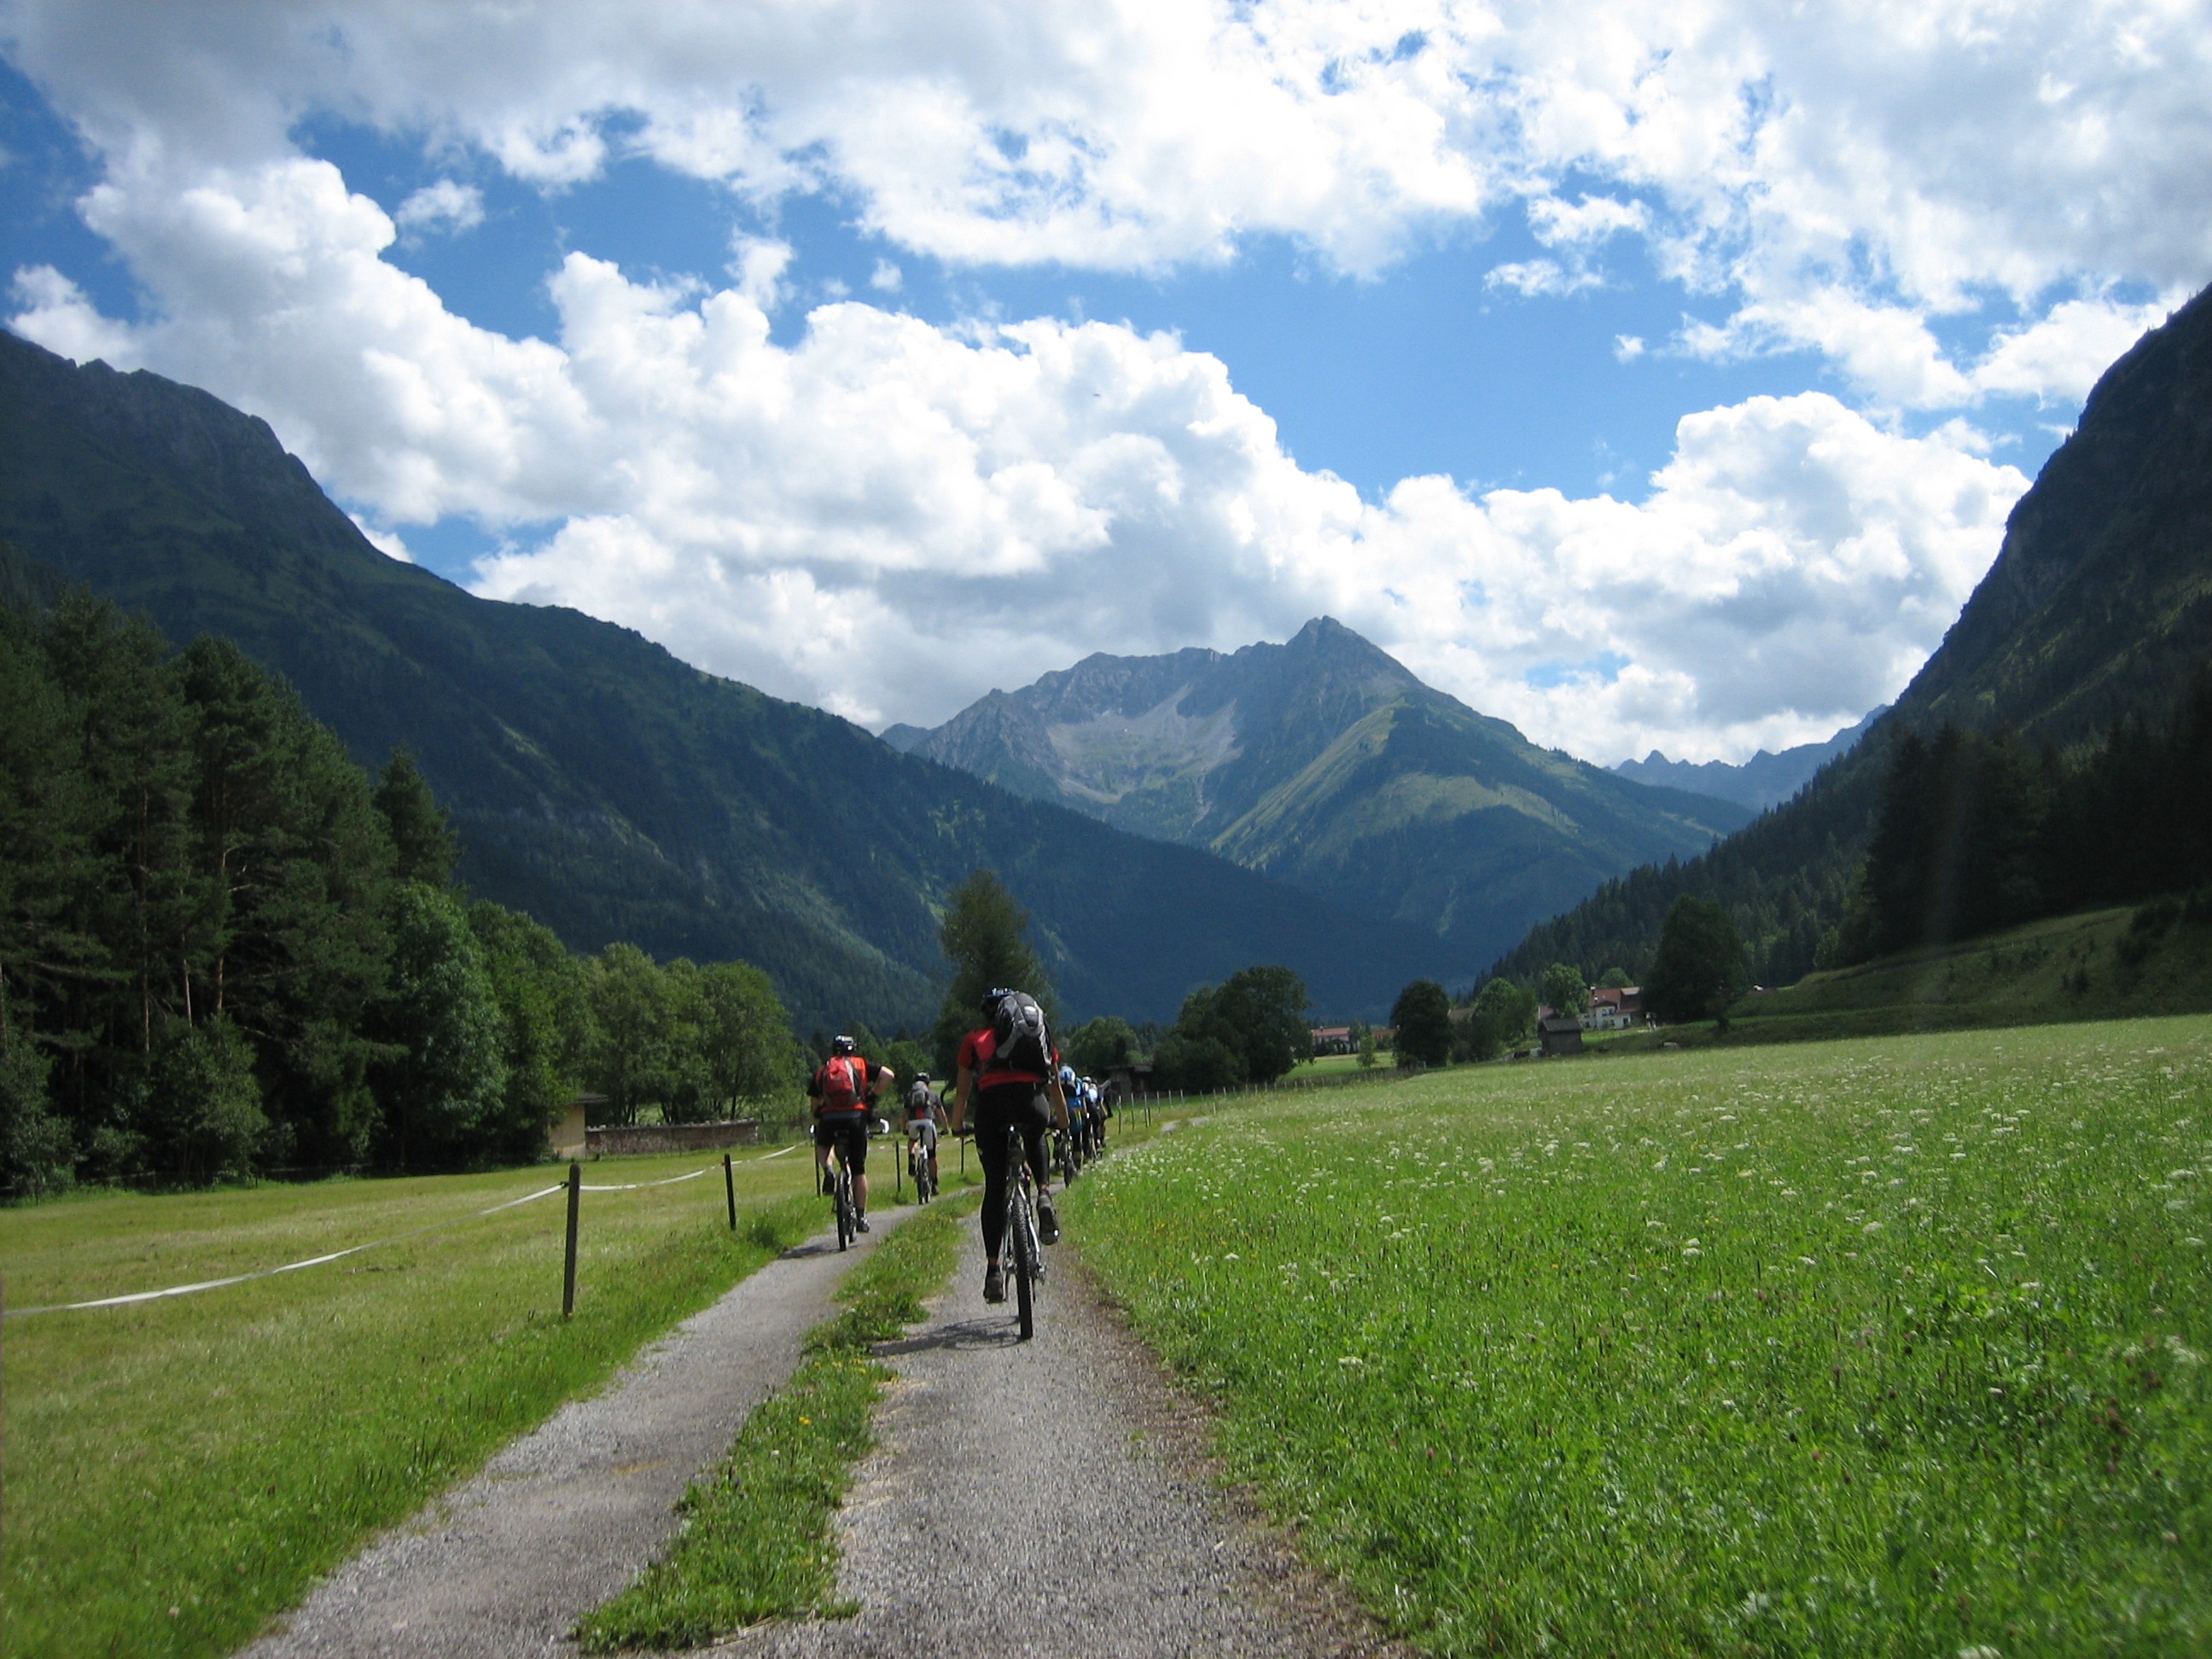
walking, mountain, hiking, trail, sport, meadow, hill, adventure, bike, valley, mountain range, highland, ridge, cycling, sports, alps, plateau, fell, landform, mountain pass, transalp, geographical feature, mountainous landforms